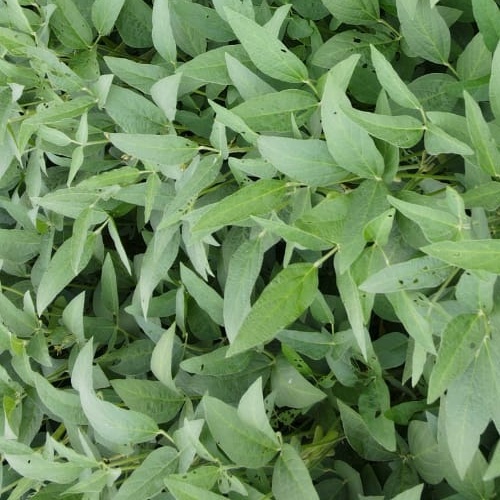
Label: Diabrotica_speciosa